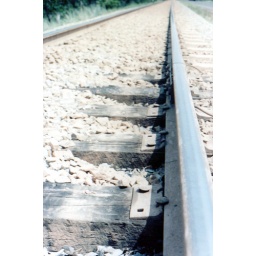
tren pijiguaos camino train railvias de tren en los pijiguaos al sur de Venezuela- railroad in pijiguaos (Venezuelan South)